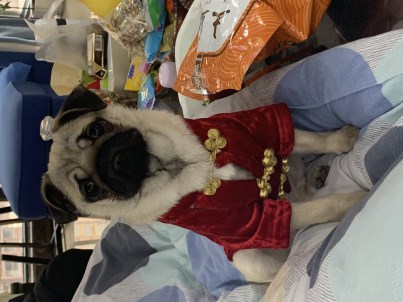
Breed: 798-n000130-pug